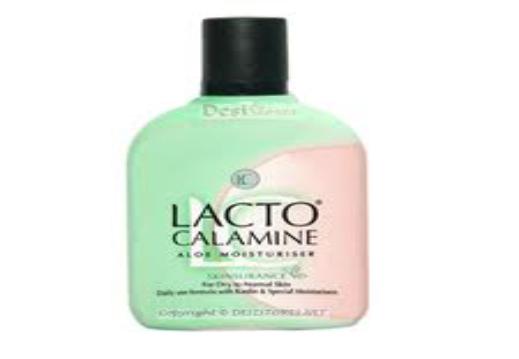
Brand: Lacto
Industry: Necessities